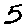
Label: 5